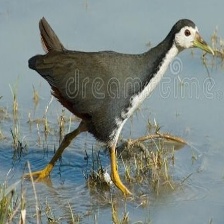
Species: WHITE BREASTED WATERHEN
Scientific name: AMAURORNIS PHOENICURUS
ImageNet parent category: european_gallinule